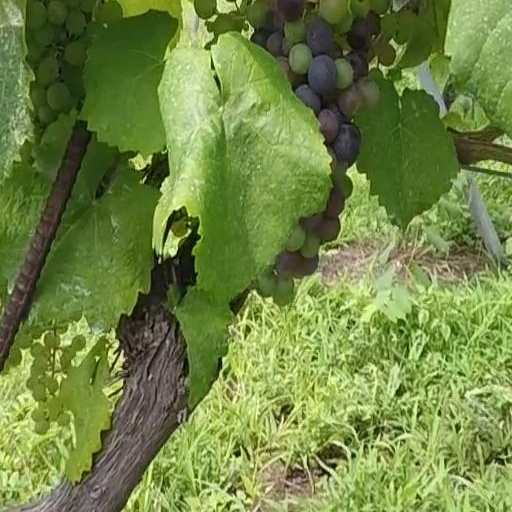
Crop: grape